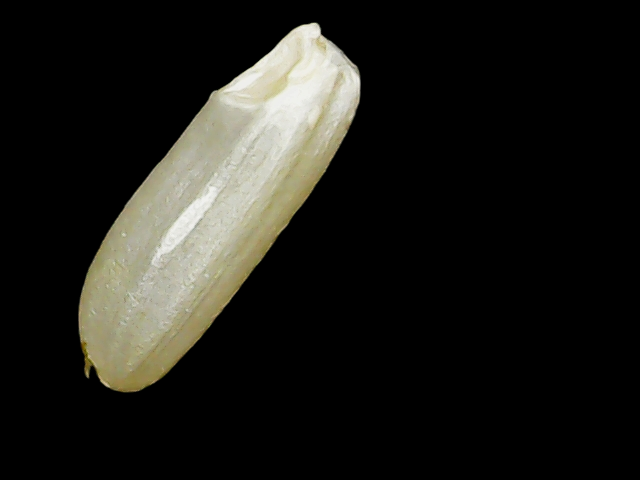
Rice variety: Binadhan12